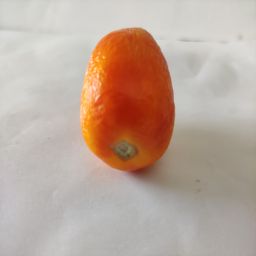
Crop: Tomato
Quality: Old